Adomas Prūsas

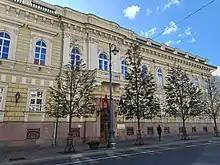

In 1918, along with other Lithuanian intellectuals such as Kipras Petrauskas, Stasys Šilingas and , Prūsas reached Vilnius after a month-long journey, living mainly by exchanging older money into local currency. When their monetary supply began to run out, Prūsas along with Juozas Strazdas established a colonial goods store. Soon Prūsas began organizing the first commercial bank of Lithuania, the Lithuanian Commercial and Industrial Bank along with banker Česlovas Landsbergis, lawyer Juozas Landsbergis, as well as Martynas Yčas and Saliamonas Banaitis. Prūsas became the director of the bank. The bank performed functions like organizing Lithuanian international settlements and helping to prepare staff for national banking. Many of the employees of this bank would join the Bank of Lithuania in 1922. In 1919 Prūsas was offered to head the state control department, and later the Ministry of Finance. In a meeting of representatives of credit companies held in Kaunas, then the capital of Lithuania, he proposed to liquidate all companies of this type that operated in Lithuania, and instead prepare new laws letting small credit societies, commercial and lank banks to develop; the government did not adopt this proposal. Prūsas was described as the leading expert in finance within the finance ministry, appointed by the first government to manage the state treasury and organize the state bank.